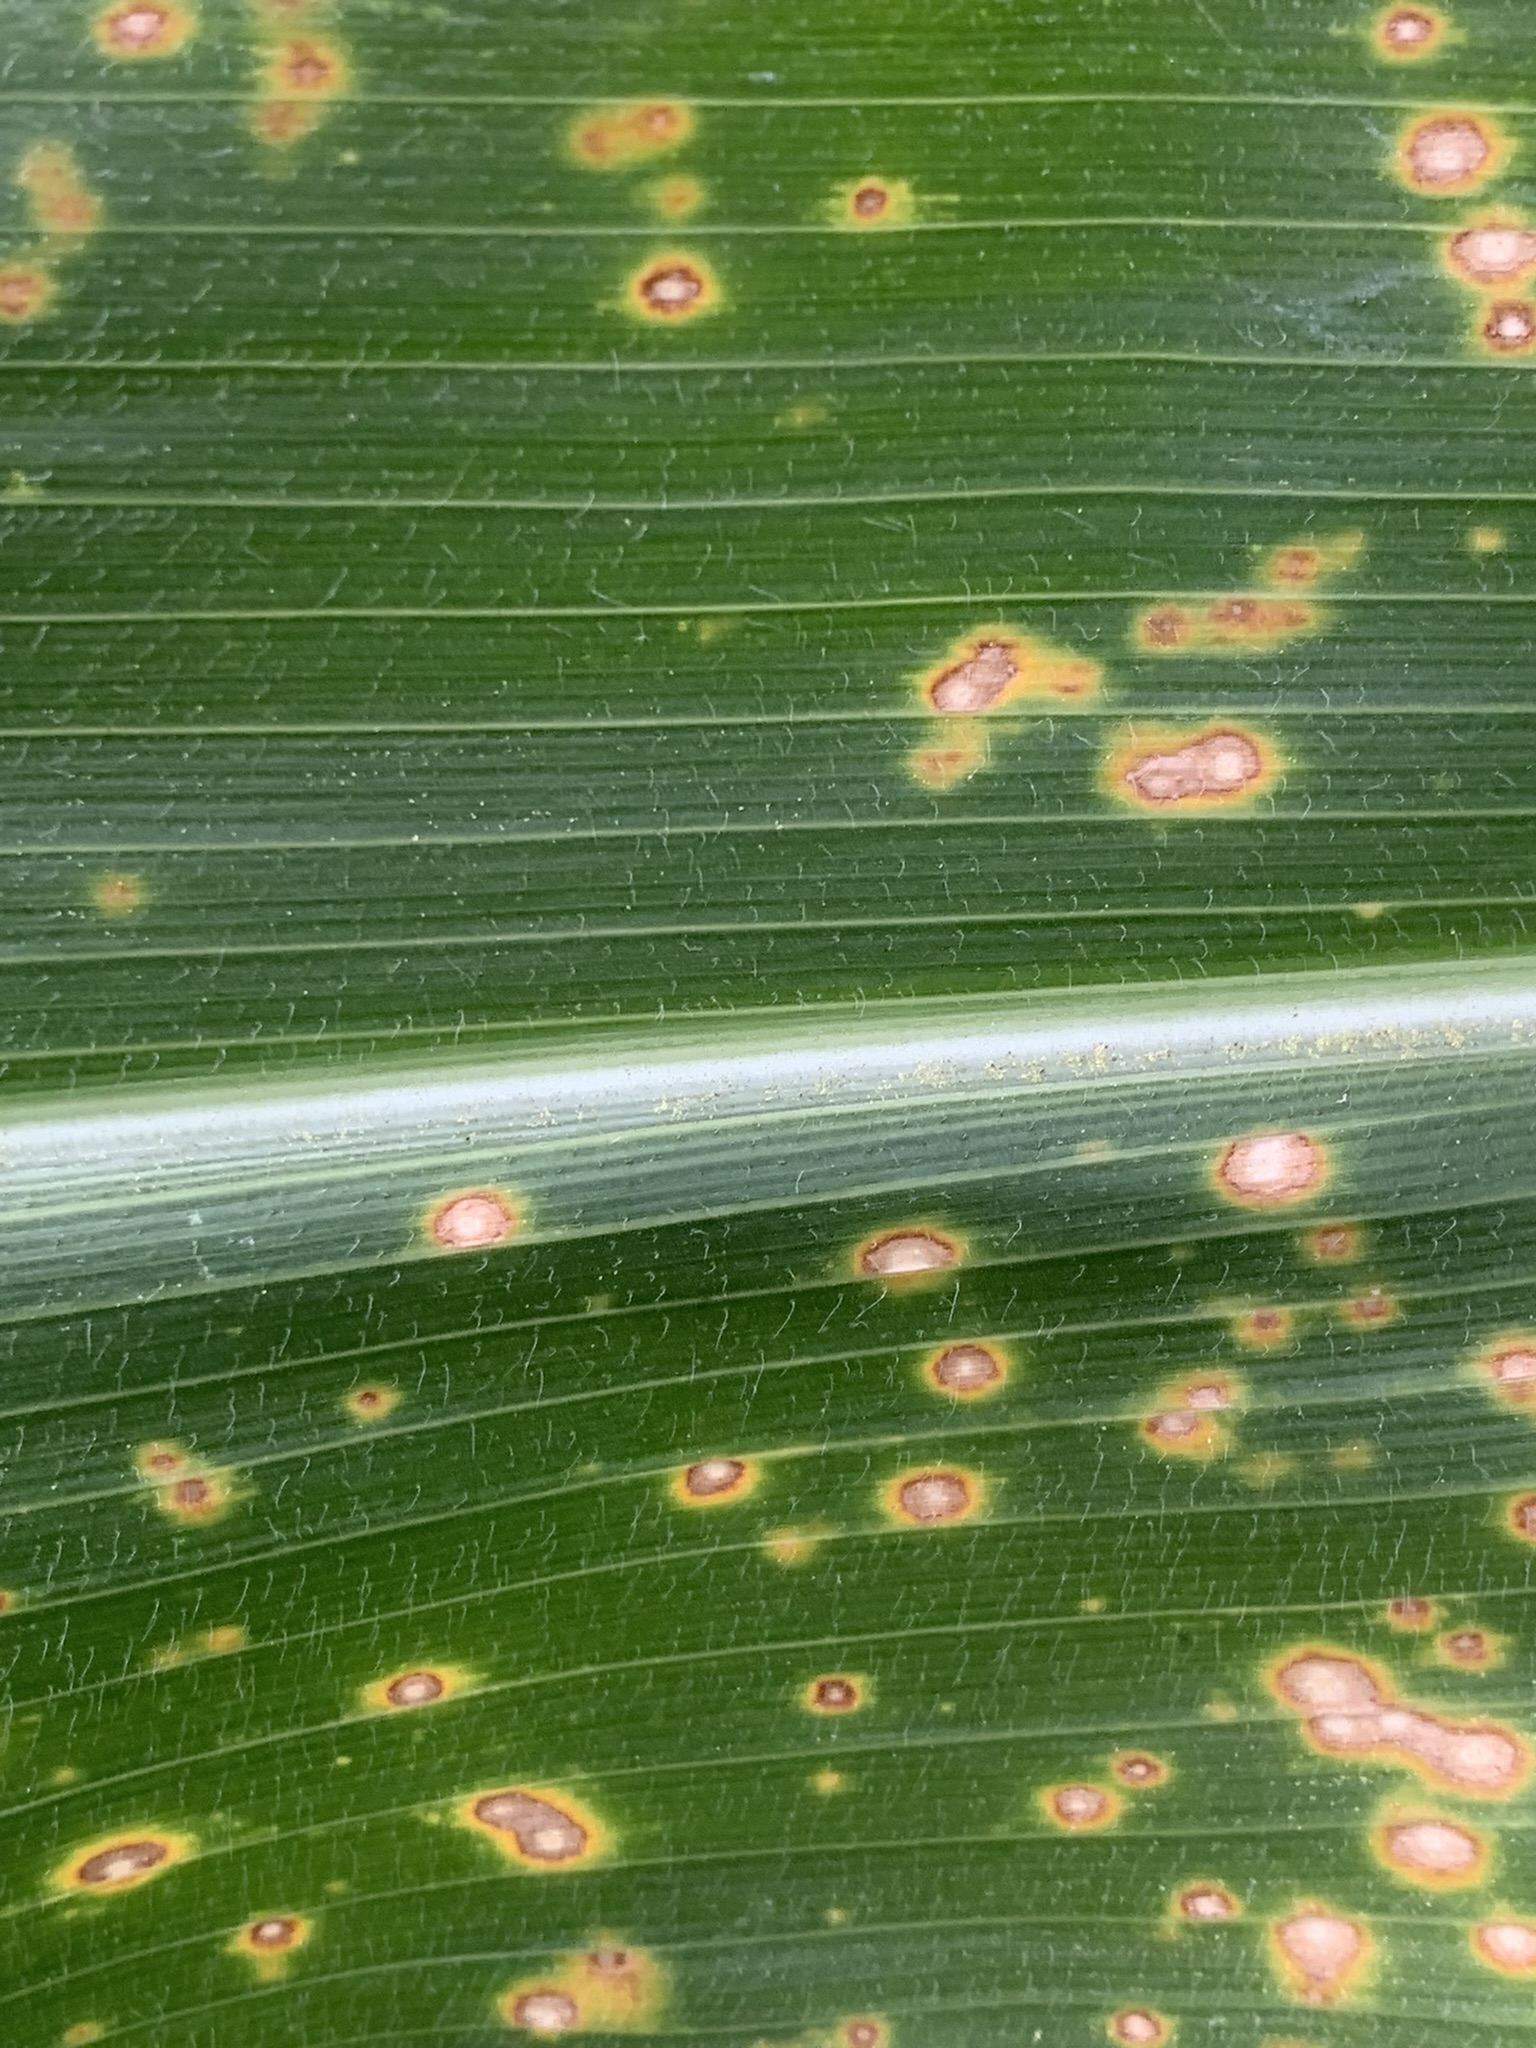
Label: MLN